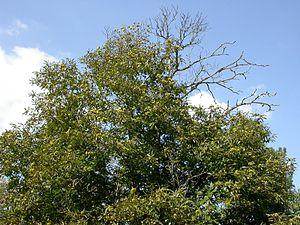
La maladie de l'encre est une maladie très grave du châtaignier provoquée par des micro-organismes filamenteux autrefois classés parmi les champignons et maintenant reconnus comme Oomycètes.